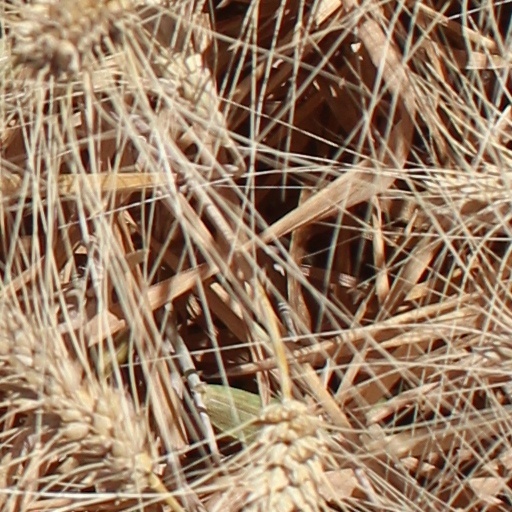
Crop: wheat